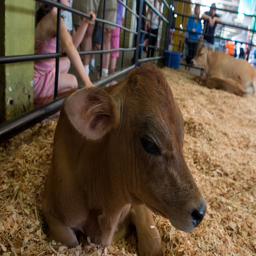
A calf is laying in a pen as people gather outside to look.
A young cow curled up in a hay filled pen at a rodeo
Young calf in a stock pen while being petted by one of children lined up to look at him.
A brown cow sitting inside of a penn on top of hay.
A girl is petting a cow through a fence.